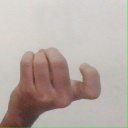
अक्षर: ज